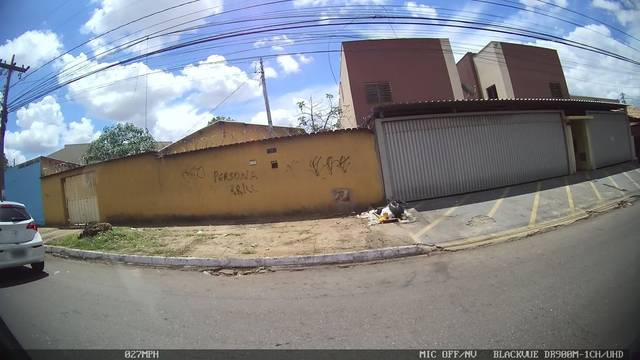
Region: Brazil
Coordinates: -16.714, -49.302